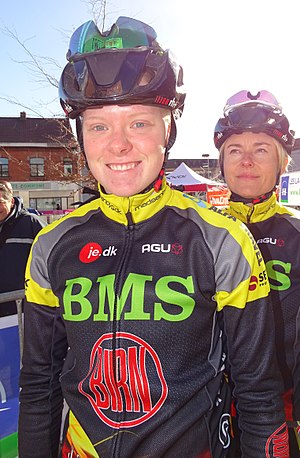
Louise Norman Hansen
Louise Norman Hansen ved Le Samyn des Dames 2016
Louise Norman Hansen er en dansk professionel cykelrytter, der kører for Team Virtu Cycling Women. Hun vandt bronze ved DM i enkeltstart 2017. Hun er søster til cykelrytteren Lasse Norman Hansen.